Environmental conditions of South Korea

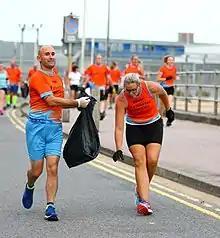
Flogging with Coastal Striders

The national parks of South Korea are as follows. It refers to a park designated and managed by the state for the purpose of protecting and fostering representative scenic spots of the state and contributing to the improvement of people's health, rest and emotional life. The national park is a designated natural landscape representing Korea's landscape, including natural scenery, historic historical sites, and protecting rare animals and plants. In Korea, after consulting with representatives of related ministries and offices to hear the opinions of the competent governor, it is designated by the Minister of Environment after deliberation by the National Land Construction Comprehensive Development Council. Therefore, the Minister of Environment decides on the park plan to promote the efficient protection and use of the park.